Cimbrian seeresses

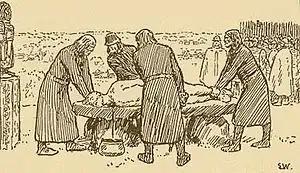
The sacrifice of the Swedish king Domalde, throat cut and blood pouring into a vessel.

There are similar accounts in the mediaeval Scandinavian sources, such as "Gesta Danorum" (I, 27) and "Ynglinga saga" (XI), where an early king of Sweden, Fjölnir (or "Hundingus"), drowns in an enormous vat of beer. "Hymiskviða" involves cauldrons and prophesying by studying blood (see below), as does the "Prose Edda", where Kvasir dies into the vessel as his blood is poured into it, and in it the blood turns into the "poet's mead". The cauldrons of the Cimbrian priestesses agree with what was called in Old Norse.